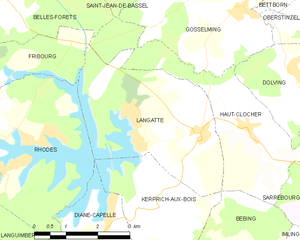
Langatte est une commune française située dans le département de la Moselle et la région Grand Est.